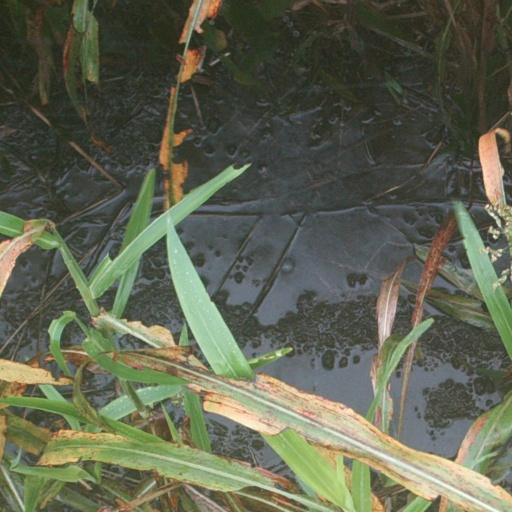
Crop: sorghum